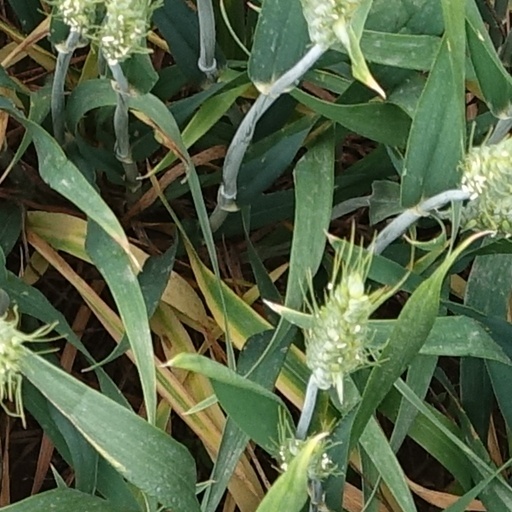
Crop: wheat